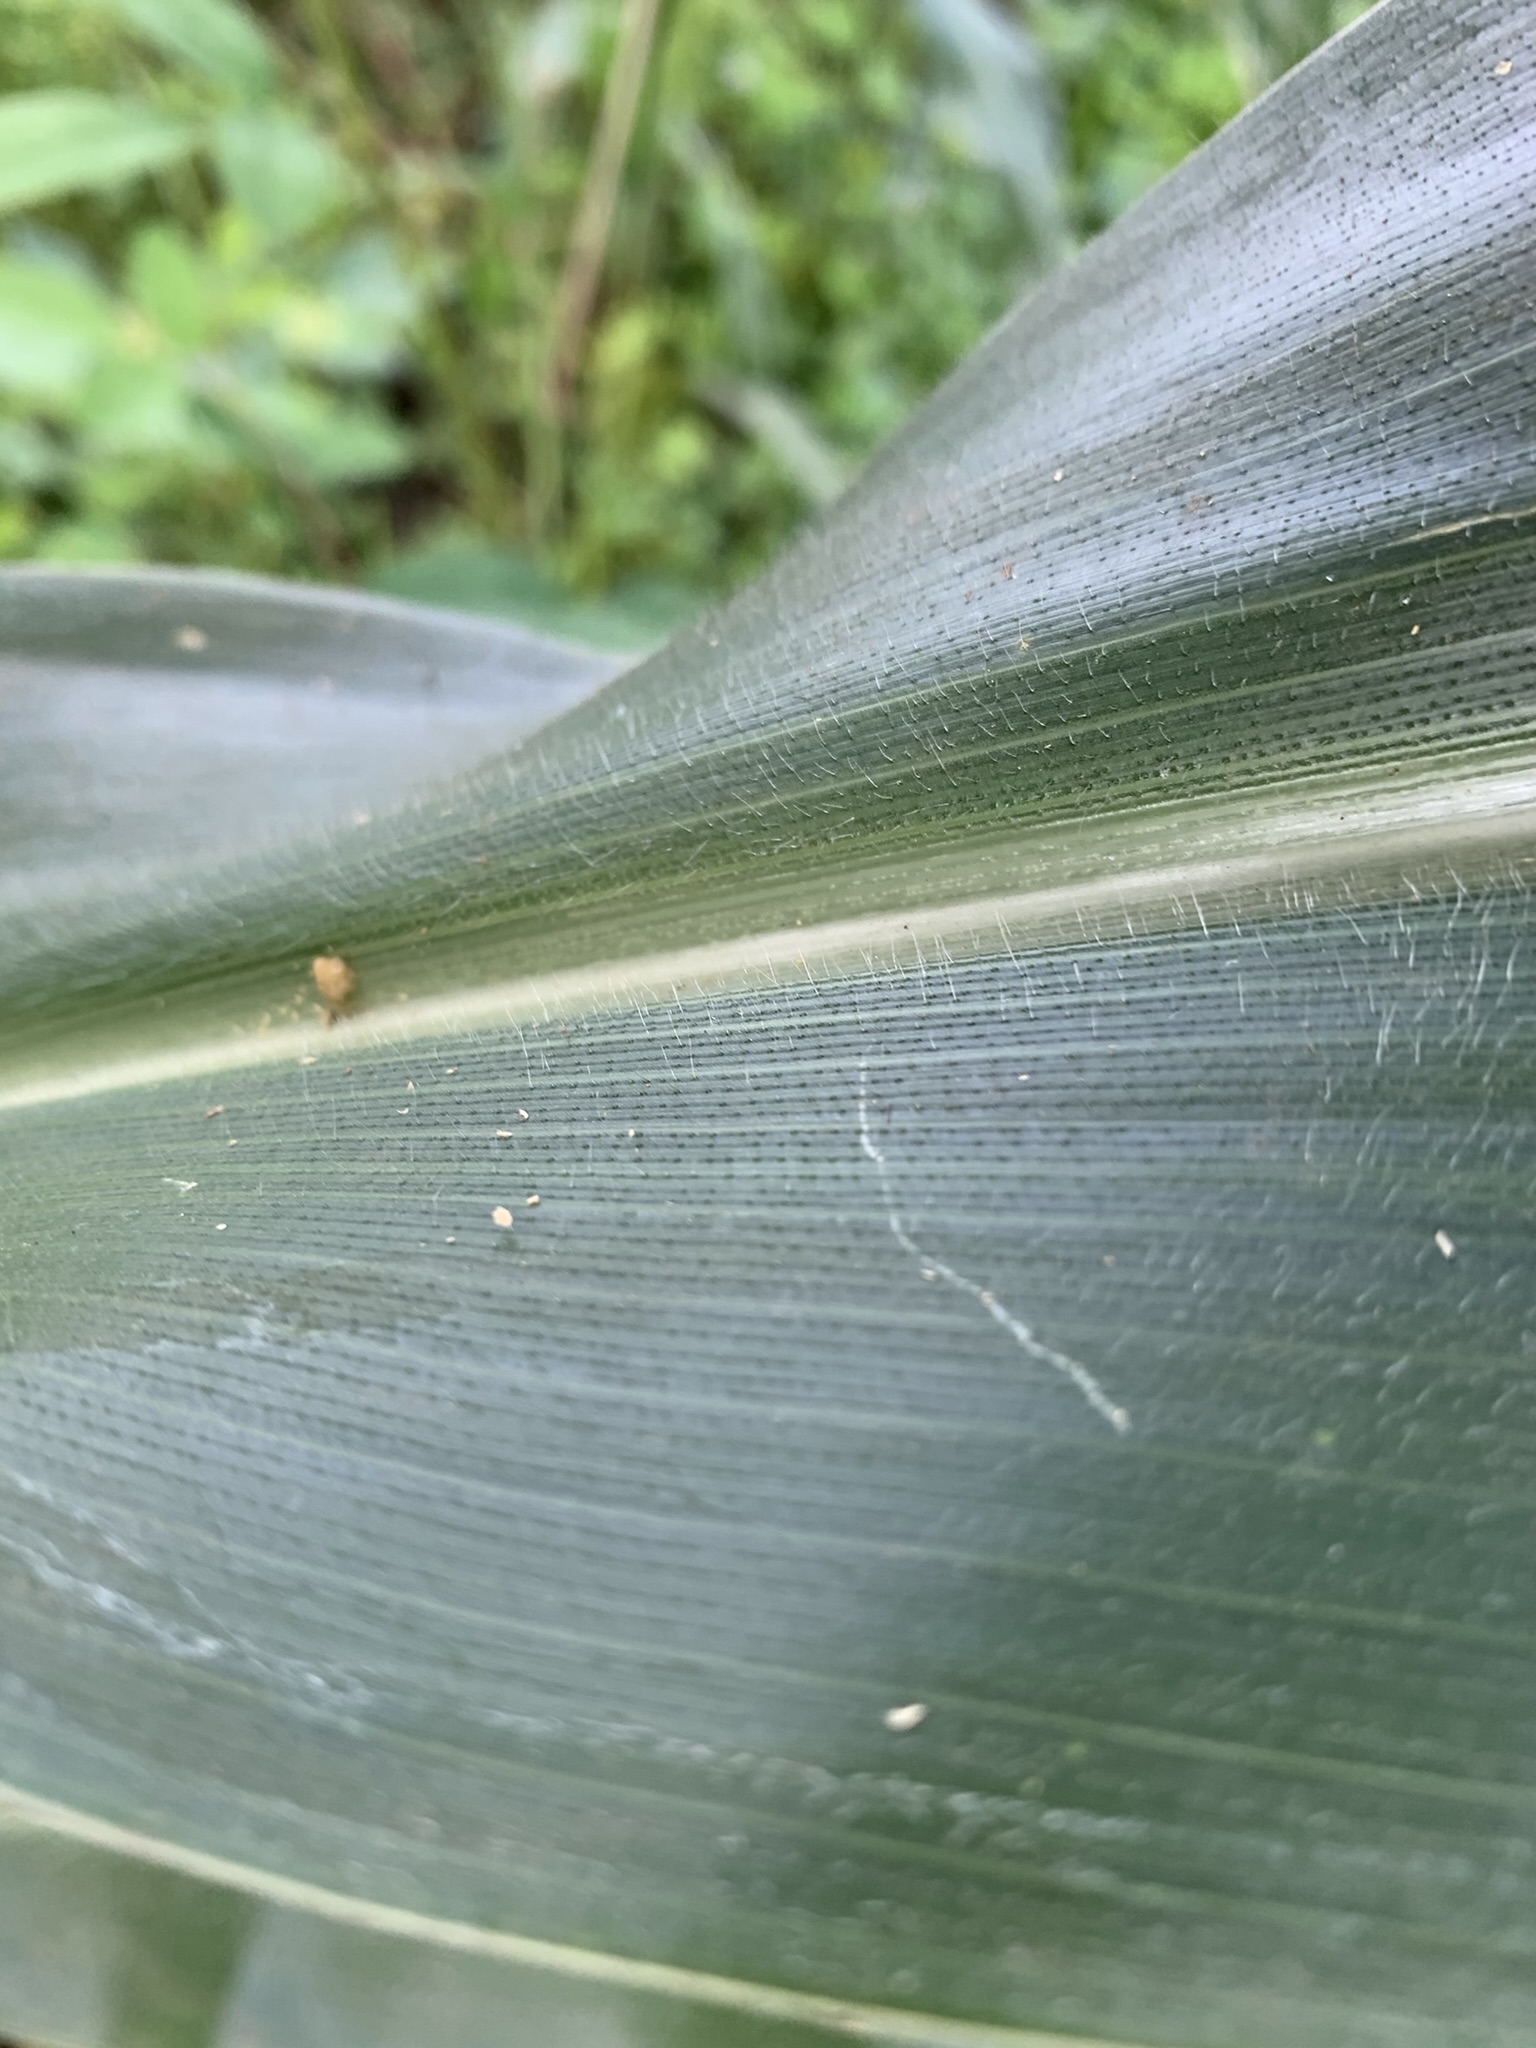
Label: Healthy